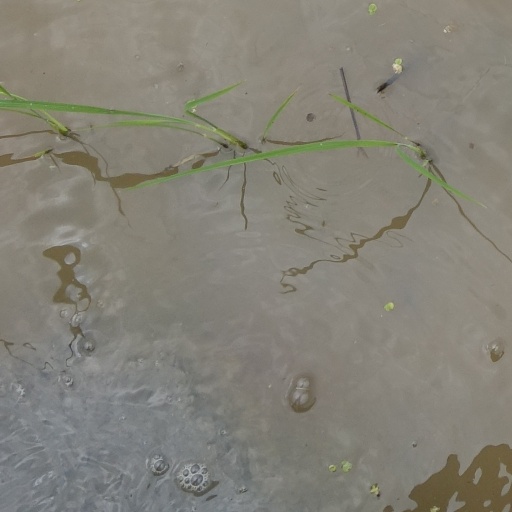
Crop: rice